Boris Johnson

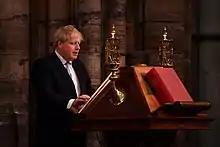
Johnson speaking at Westminster Abbey's Commonwealth Day Service, 2020

Johnson expressed climate sceptical views in several columns, conflating the distinction between weather and climate and highlighting a factually incorrect claim by weather forecaster and conspiracy theorist Piers Corbyn that reduced solar activity could lead to a "mini-Ice Age".